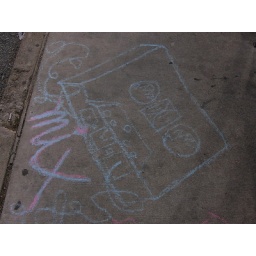
Found this on the sidewalk by a bus stop.